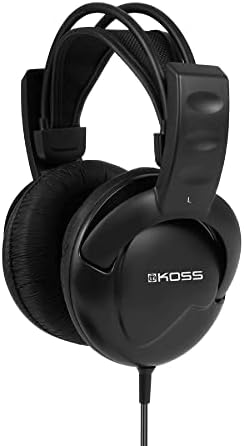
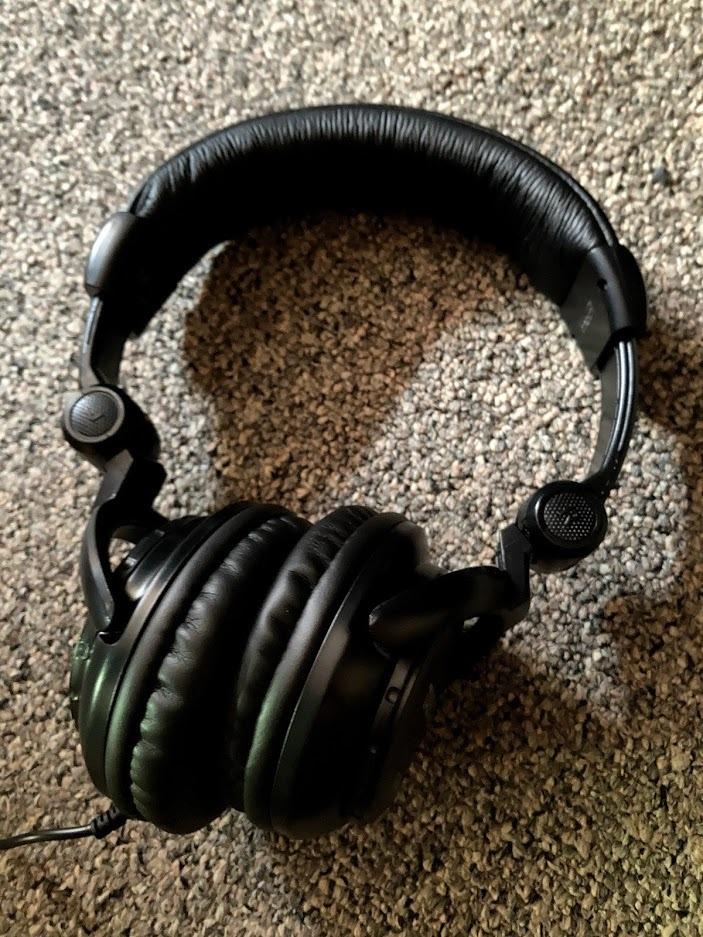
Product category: headphones
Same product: no